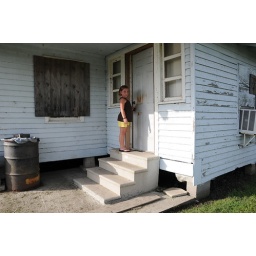
girl outside house in southern louisiana_1003 web